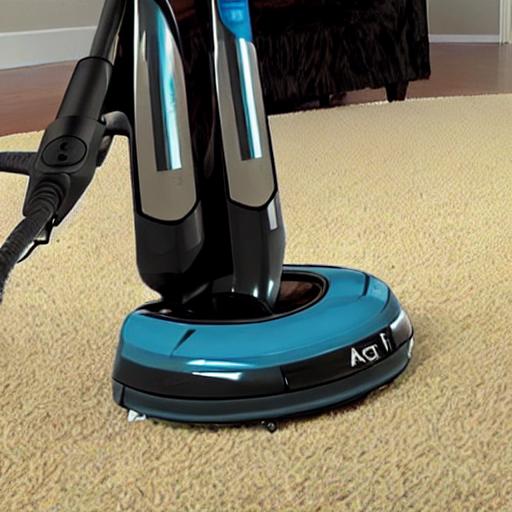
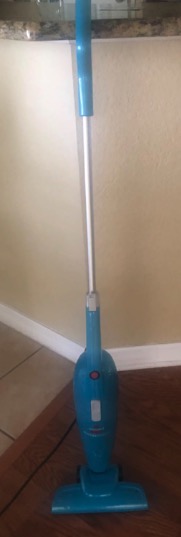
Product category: items_vacuum
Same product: no